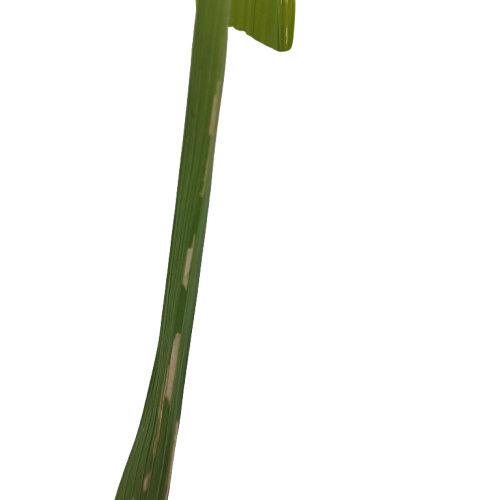
Label: Rice Leaffolder